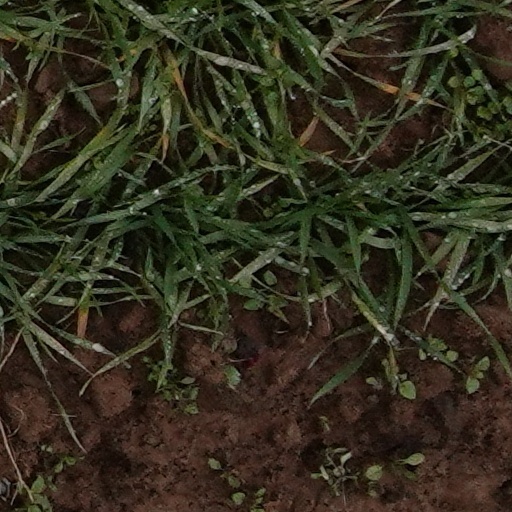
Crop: wheat